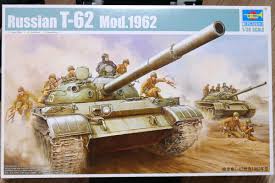
Label: Tank